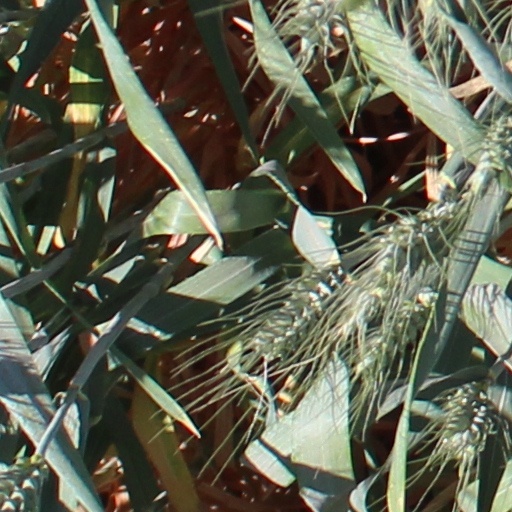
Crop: wheat